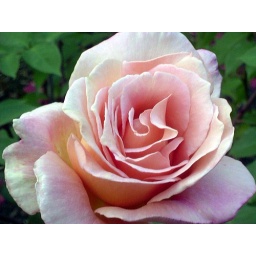
05-27-07 pink rose in our front yard